Holloman Air Force Base

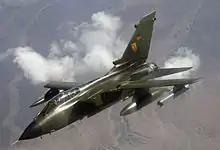

In 1992 the German Air Force made Holloman its main pilot training center in the United States. Holloman was chosen due to its weather conditions.